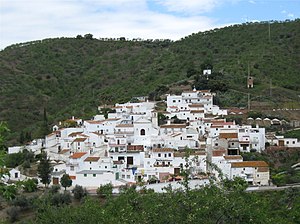
Arenas / Galleri
Arenas er en 53 km² stor kommune og by med 1.177 indbyggere i den spanske provins Málaga i Andalusien. Kommunen ligger i centrum af Axarquía amt og ca. 10 kilometer fra Vélez-Málaga og 50 km fra Málaga. Byen ligger 416 meter over havet, og gennemsnitstemperaturen liggger på 17,5º C.